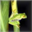
Label: frog